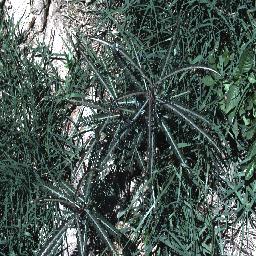
Label: parkinsonia